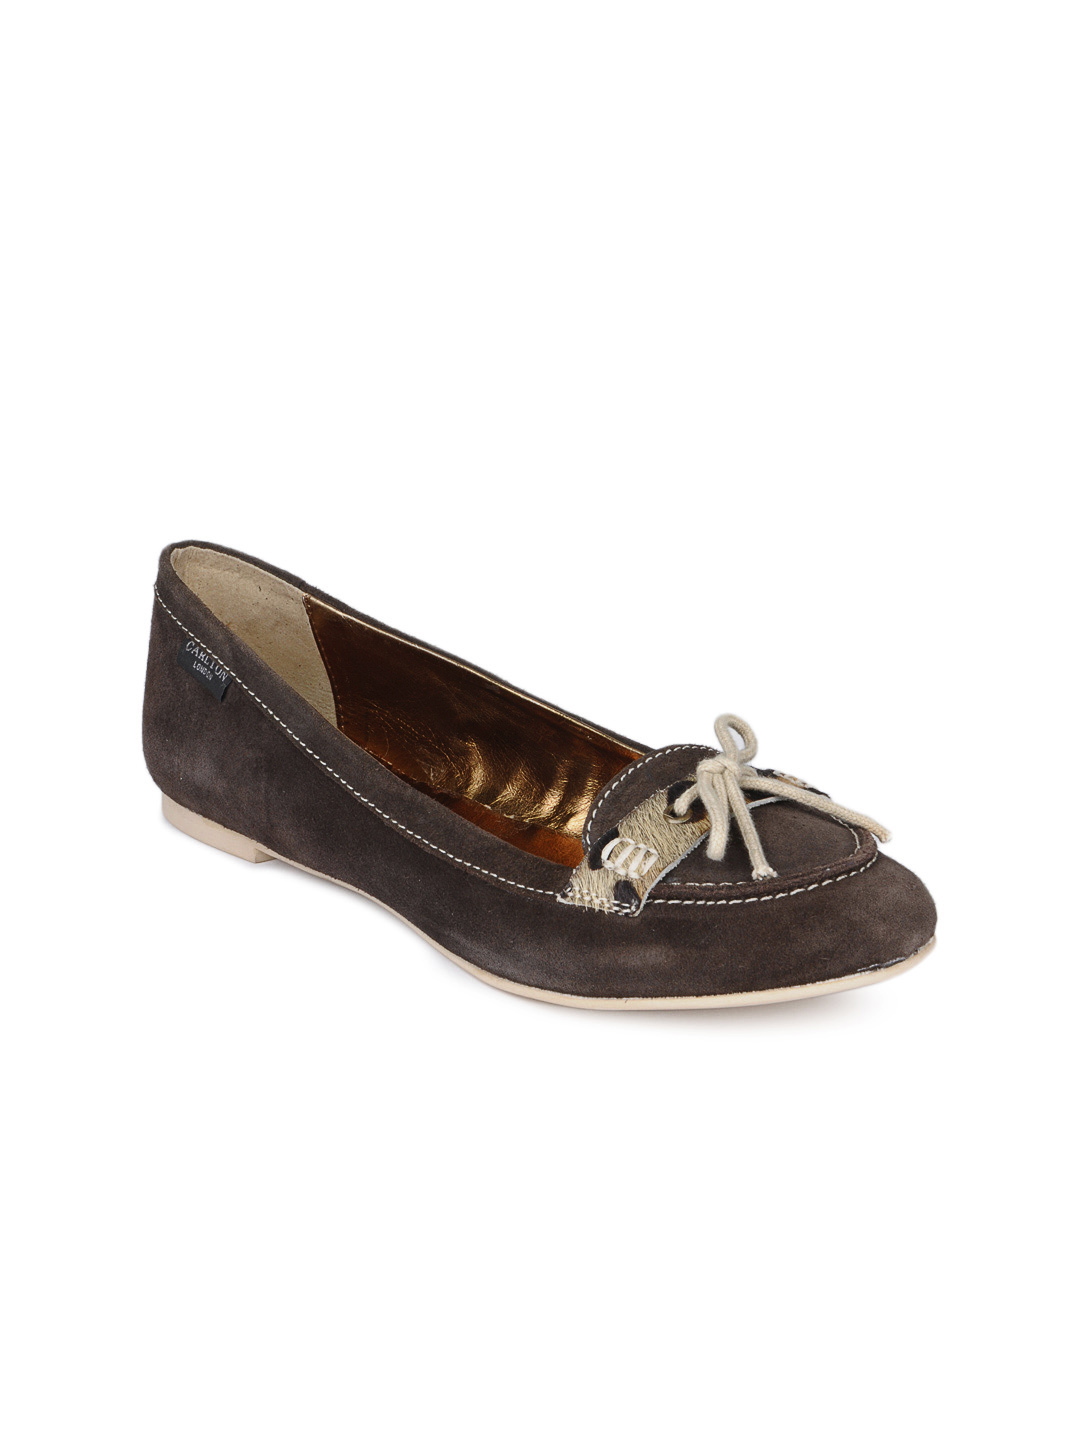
Carlton London Women Brown Solid Suede Ballerinas
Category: Footwear / Shoes / Flats
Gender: Women
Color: Brown
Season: Spring 2013
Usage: Casual